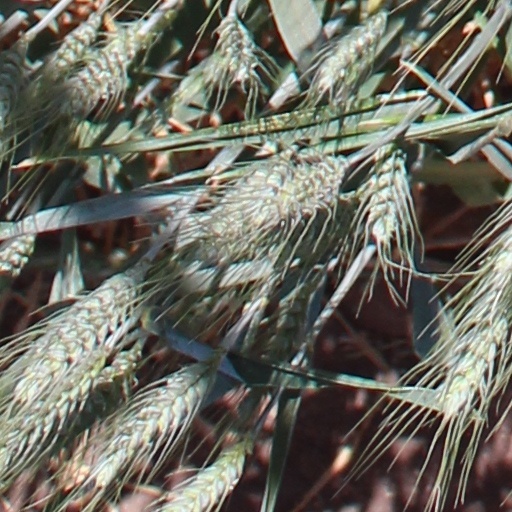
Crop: wheat